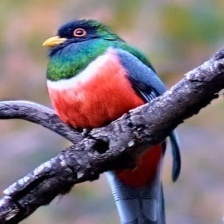
Species: ELEGANT TROGON
Scientific name: TROGON ELEGANS